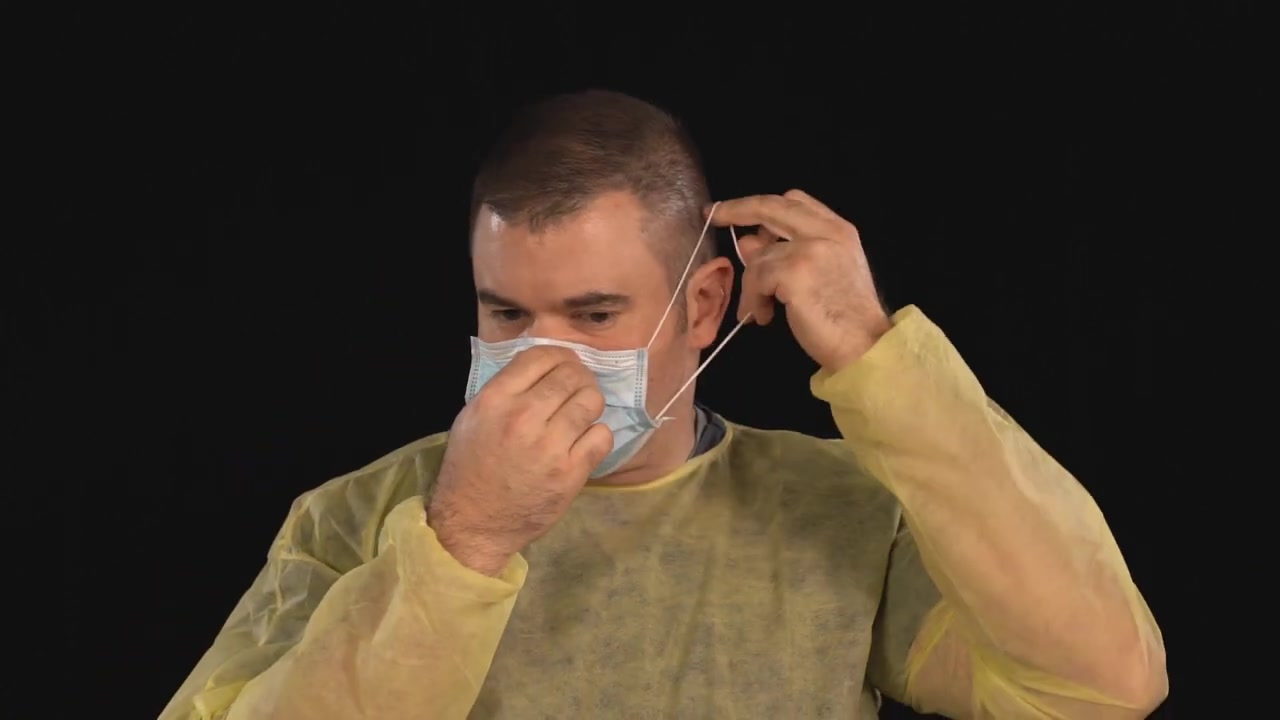
Objects detected:
Mask
Coverall